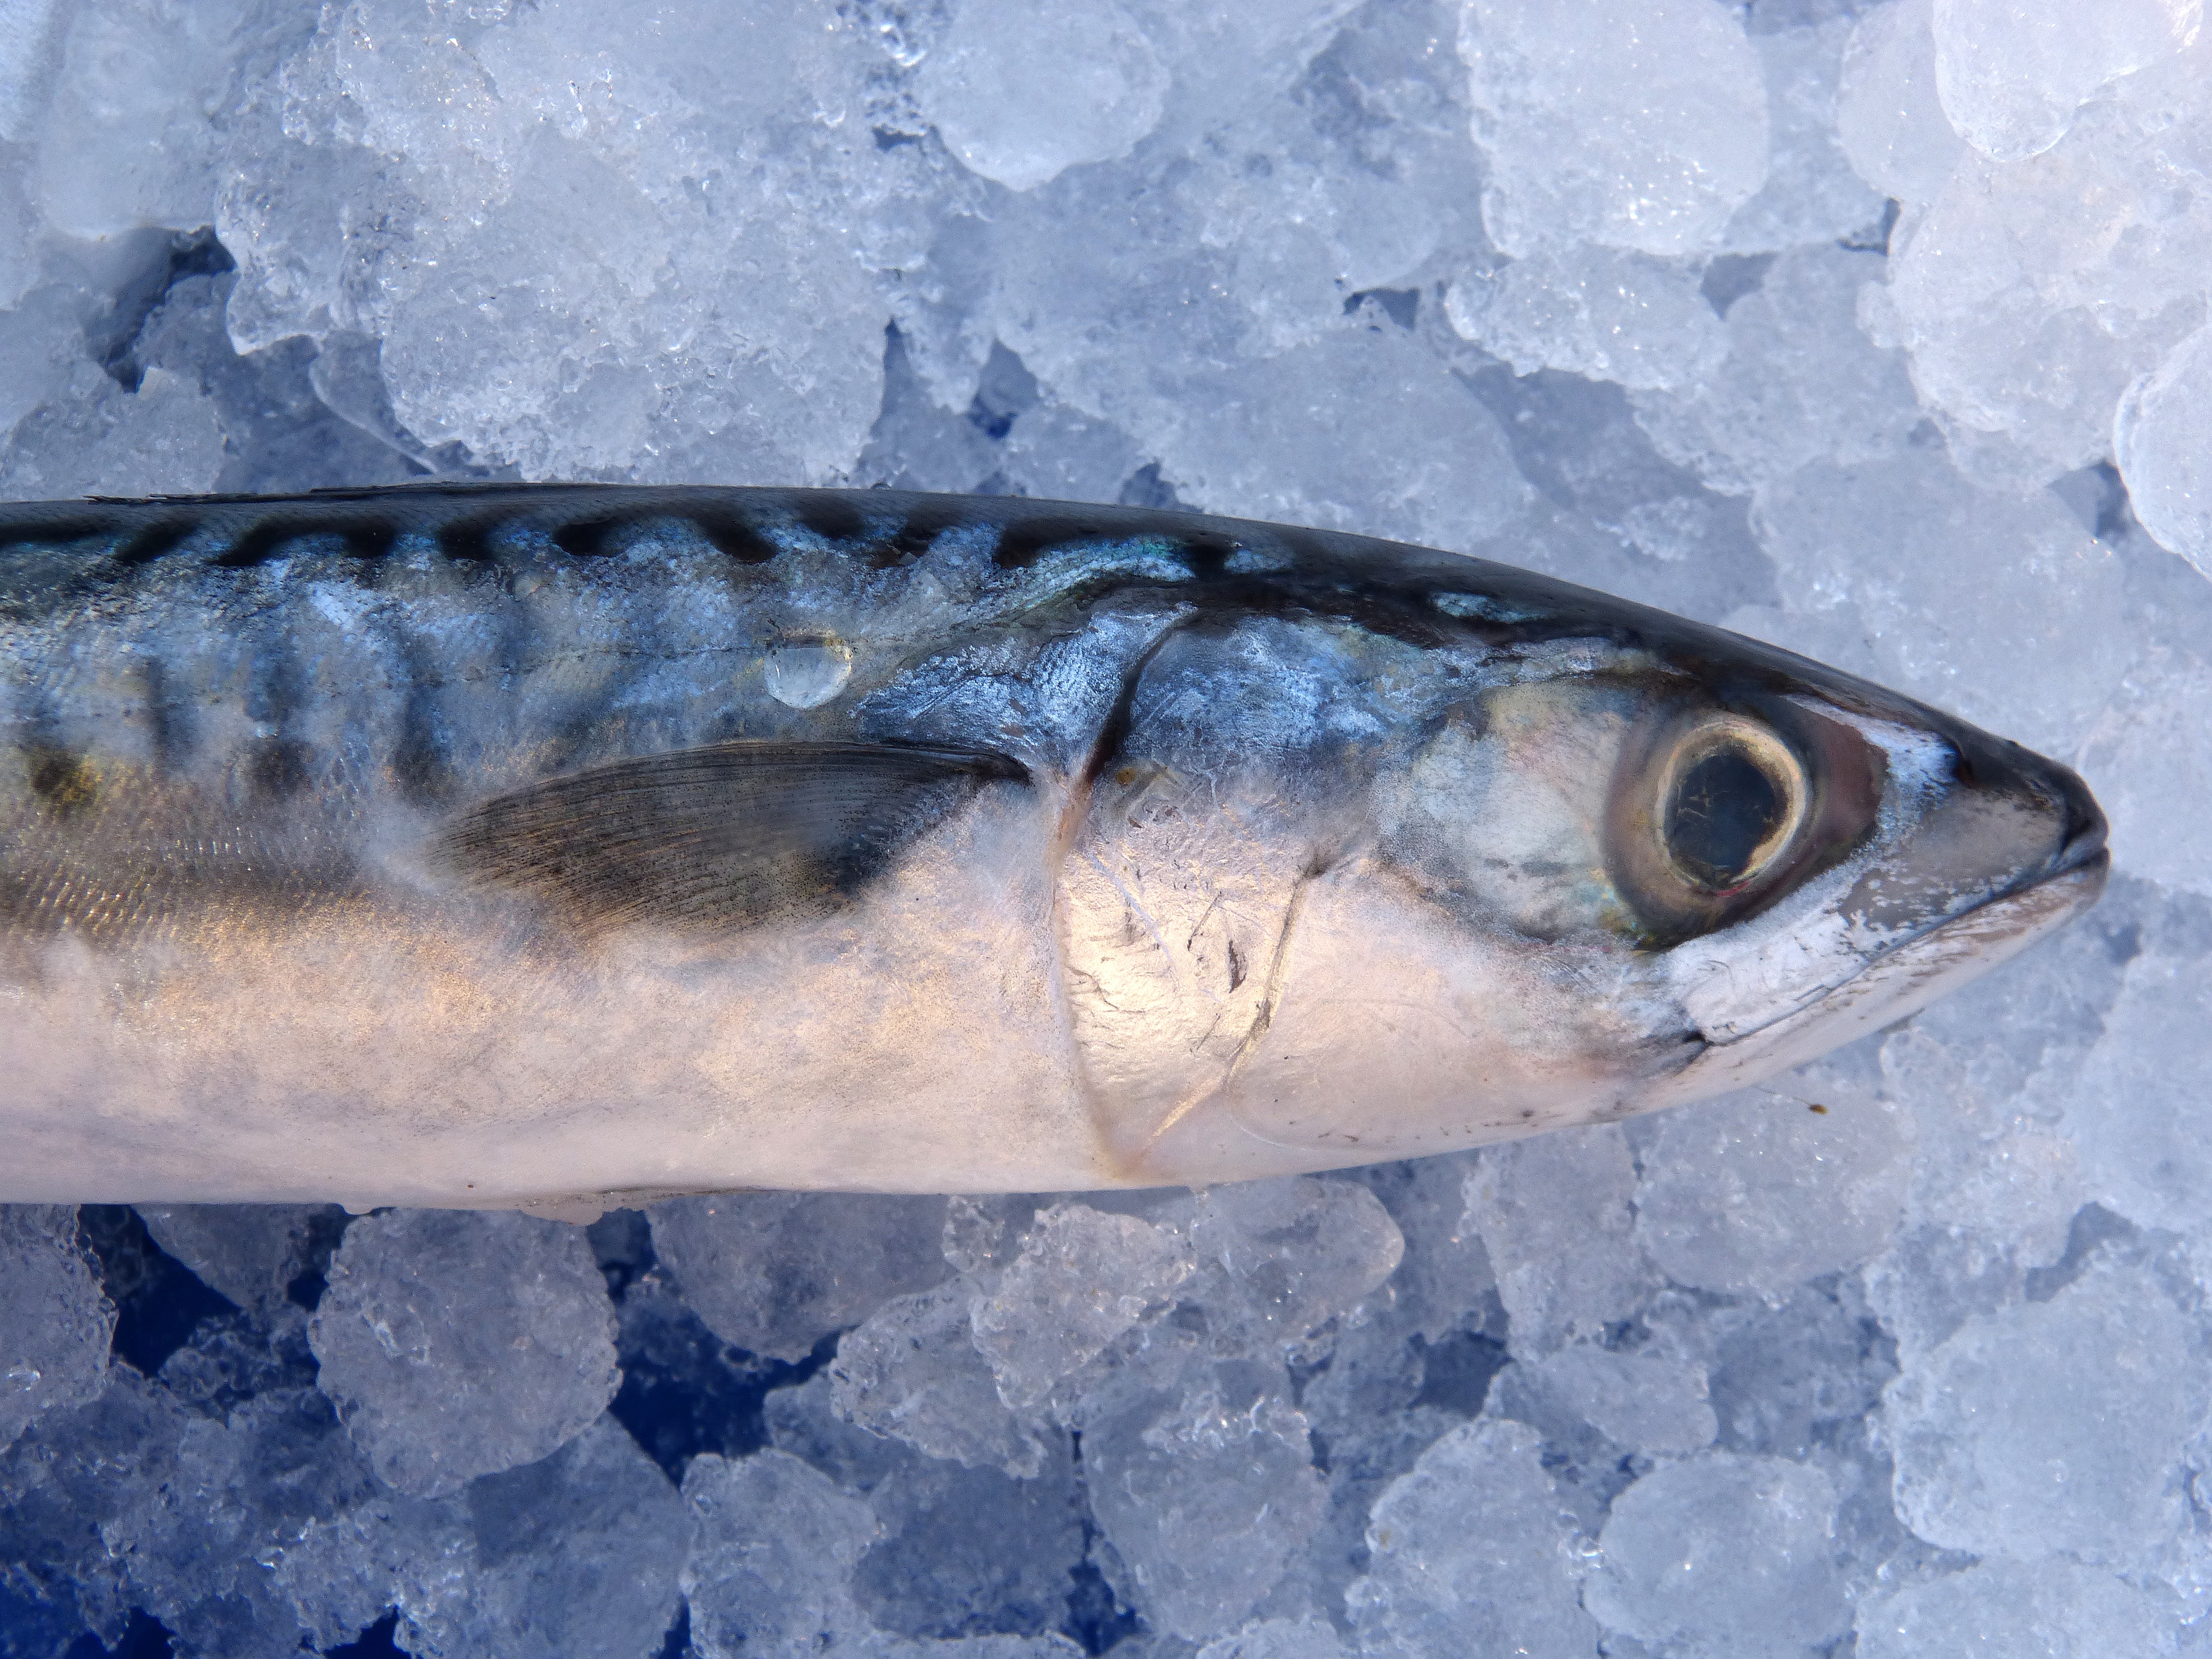
ice, fish, sardine, bass, vertebrate, bonito, milkfish, trout, mackerel, cod, forage fish, oily fish, japanese amberjack, barramundi, salmon like fish